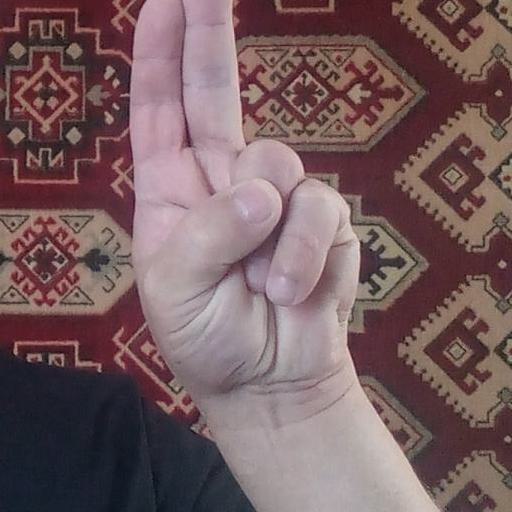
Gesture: two_up